Lazar Ćirković

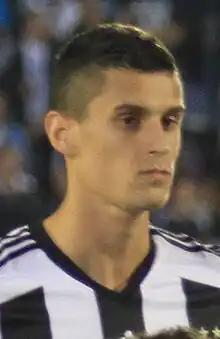
Ćirković in 2014

Lazar Ćirković (born 22 August 1992) is a Serbian professional footballer who plays as a defender.